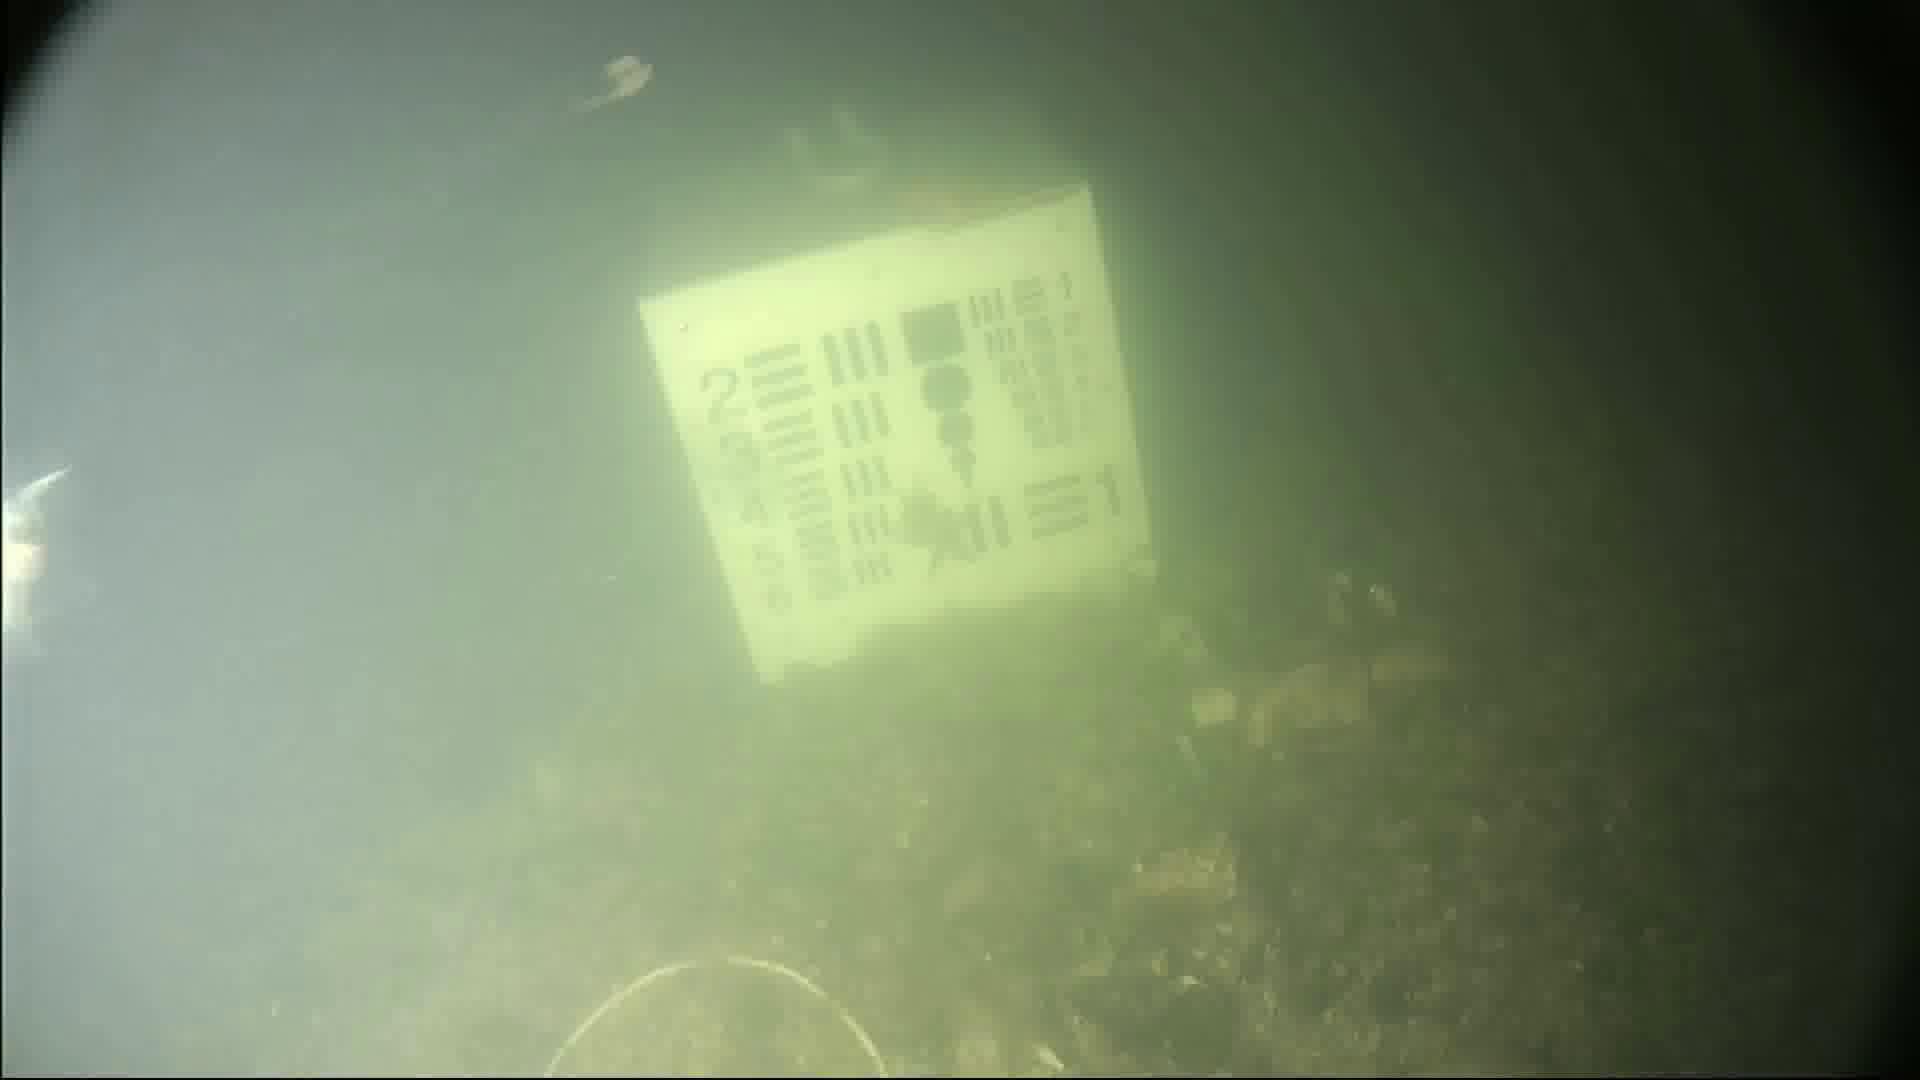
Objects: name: starfish
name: crab